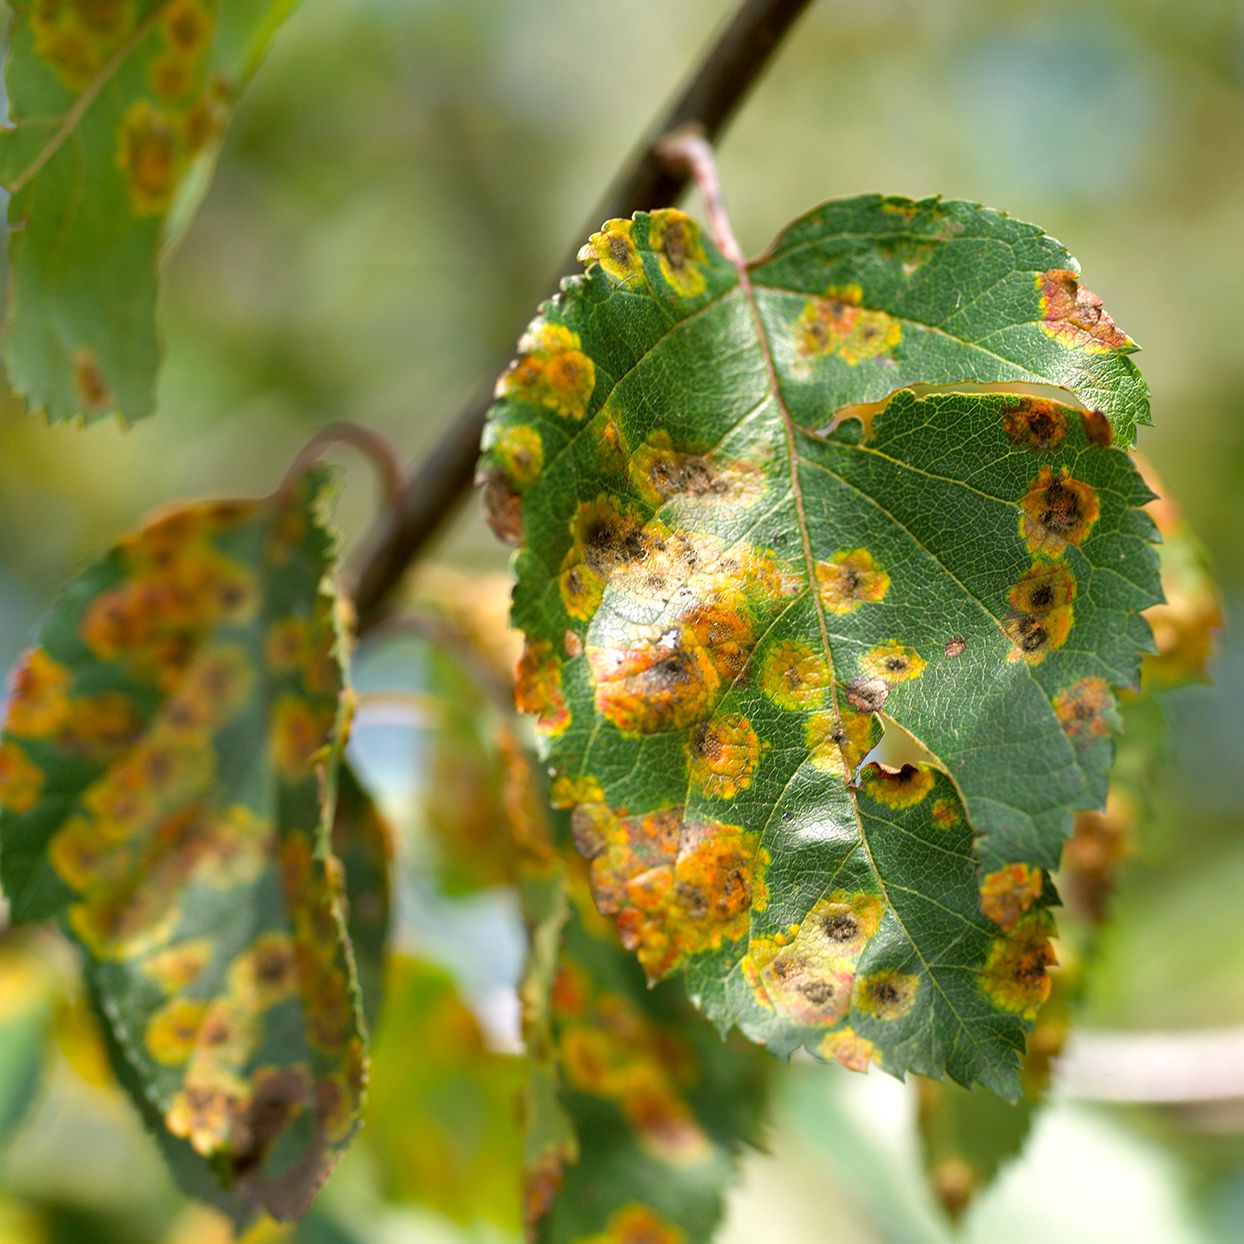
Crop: apple
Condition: rust